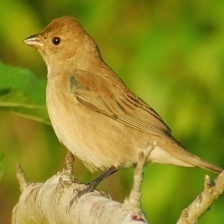
Species: INDIGO BUNTING
Scientific name: PASSERINA CYANEA
ImageNet parent category: indigo_bunting